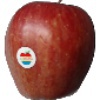
Label: Apple Red 1